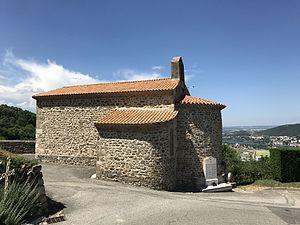
Ozon (Ardèche) en juin 2017.